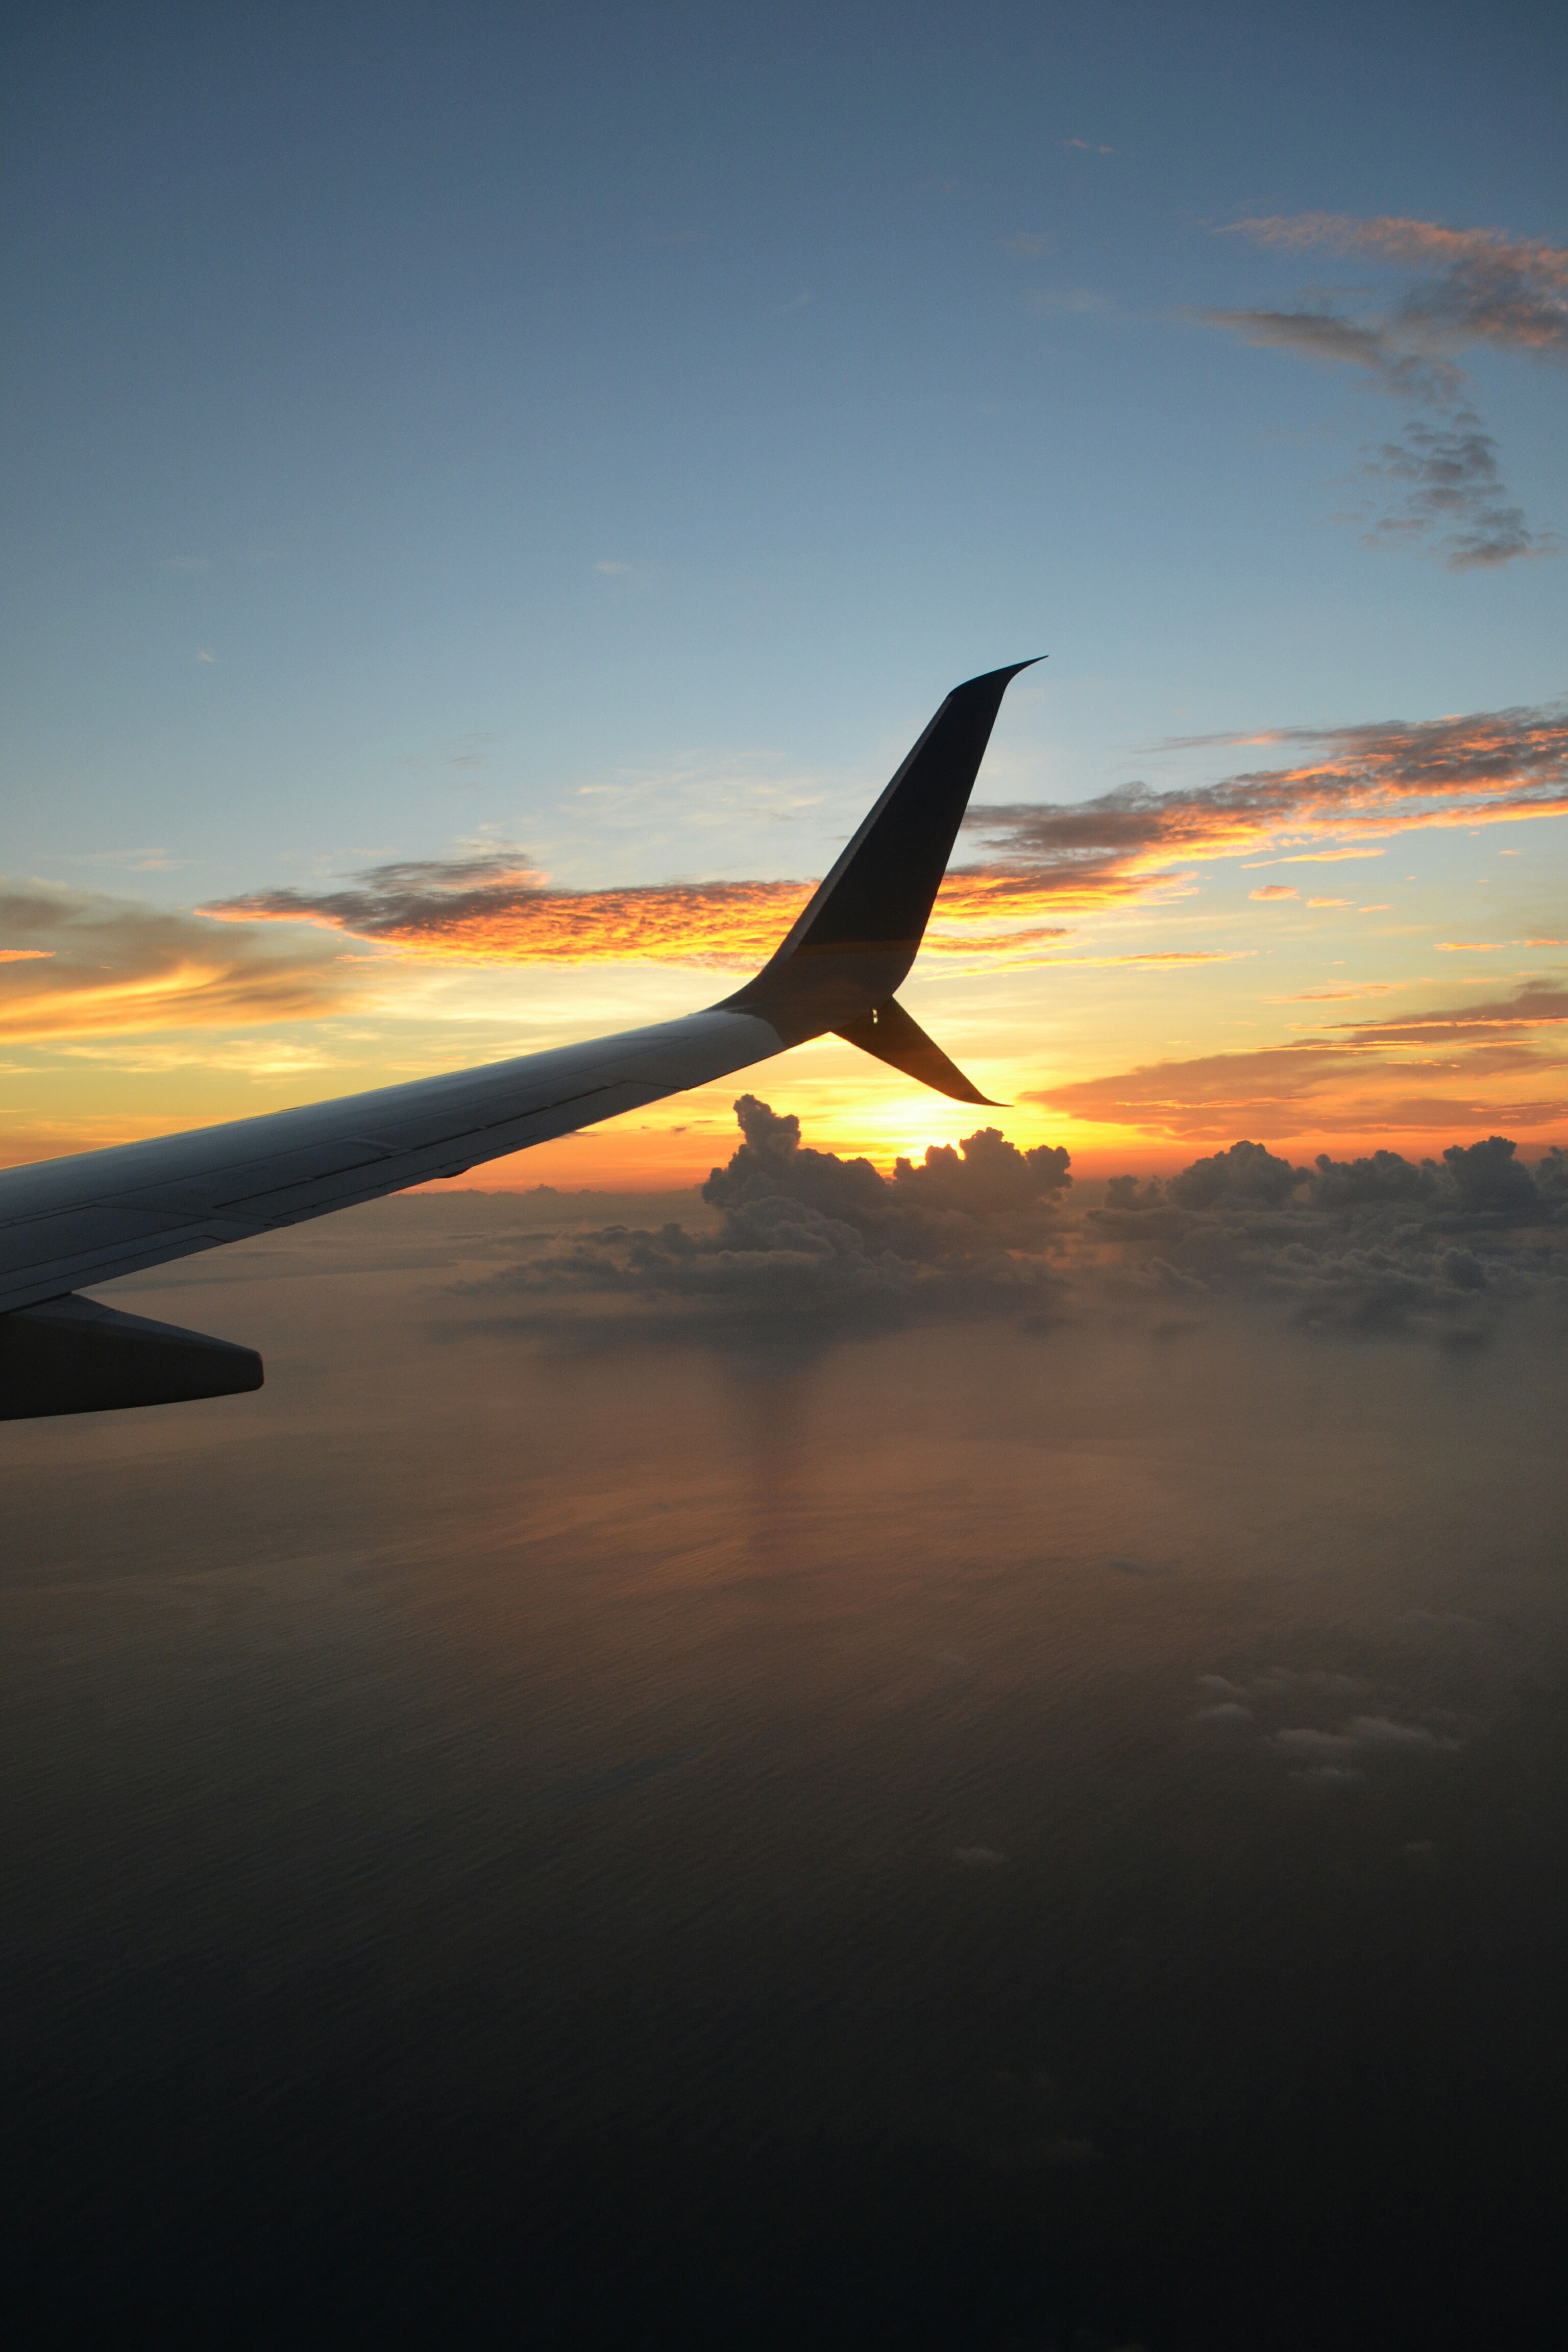
sea, water, ocean, horizon, wing, light, cloud, sky, sunrise, sunset, sunlight, air, morning, dawn, fly, airplane, plane, aircraft, dusk, evening, reflection, vehicle, aviation, flight, height, airliner, pacific ocean, jet aircraft, atmosphere of earth, narrow body aircraft